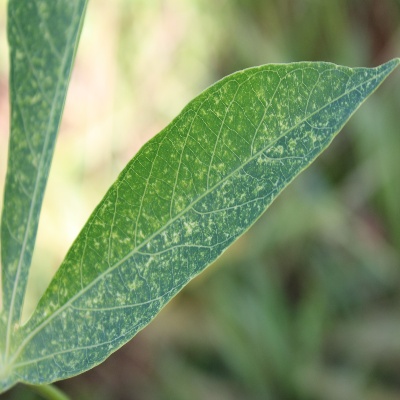
Crop: Cassava
Condition: green mite